Équipe Ligier

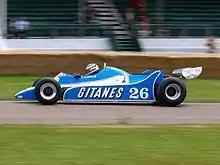
The Ligier JS11/15 being demonstrated at the 2008 Goodwood Festival of Speed.

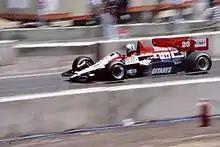
Ligier used a turbo engine for the first time in . Andrea de Cesaris drives the JS23 chassis at that year's Dallas Grand Prix.

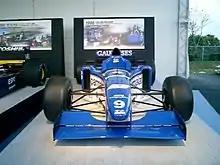
Ligier's last F1 car, the JS43, on display. Driven by Olivier Panis and Pedro Diniz, it provided Panis's only F1 victory and Ligier's last, at the 1996 Monaco Grand Prix.

The deal with Matra ceased in 1979 and Ligier built a Cosworth-powered wing-car, the Ligier JS11. The JS11 began the season winning the first two races in the hands of Laffite. However, the JS11 faced serious competition when Williams and Ferrari introduced aerodynamically modified cars. The rest of the season was less successful for the French marque.